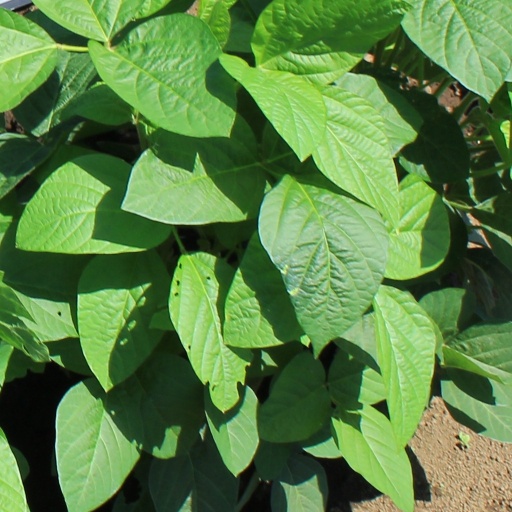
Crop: soybean